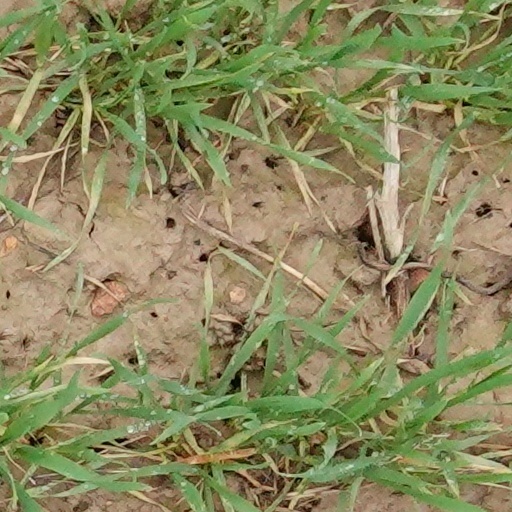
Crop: wheat